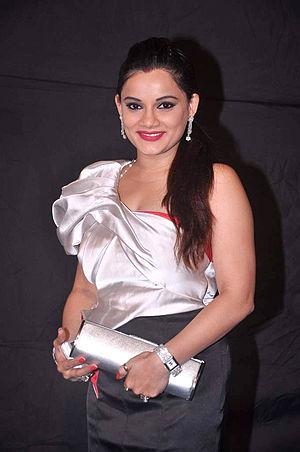
Kanika Maheshwari est une actrice de télévision indienne. Elle est surtout connue pour ses rôles dans des séries comme Kahaani Ghar Ghar Kii, Raja Ki Aayegi Baraat, Kabhi Aaye Na Judaai, Viraasat, Geet - Hui Sabse Parayi et Diya Aur Baati Hum. Kanika a remporté les Zee Gold Awards. Elle a repris son rôle de Meenakshi Vikram Rathi dans la suite de Diya Aur Baati Hum, Tu Sooraj, Main Saanjh Piyaji.